Thonburi Kingdom

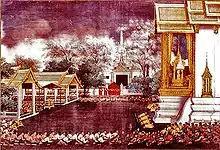
Taksin's coronation at Thonburi (Bangkok), 28 Dec 1767

In October 1767, Phraya Tak left Chanthaburi and took his fleet of 5,000 men to the Chao Phraya. He took Thonburi and proceeded to attack the Burmese at Phosamton in November, defeating the Burmese commander Thugyi or Suki. Phraya Tak founded the new Siamese capital at Thonburi and enthroned himself as king there in December 1767. He is colloquially and posthumously known as King Taksin, combining his title Phraya Tak and his name Sin. For strategic reasons, Taksin decided to move the capital from Ayutthaya to Thonburi, making it easier for commerce. Six months after the Fall of Ayutthaya, Taksin managed to reconquer and establish his powers in Central Siam. A Burmese force from Tavoy arrived to attack the Chinese encampment of Bangkung in Samut Songkhram. King Taksin repelled the Burmese in the Battle of Bangkung in 1768.